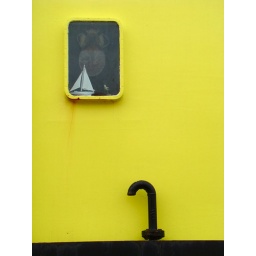
in the window of a ship